History of Pomerania (1806–1933)

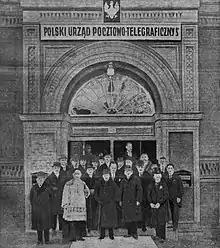
Opening of the Polish Post Office No. 3 in Gdańsk in 1925

Throughout the East Prussian plebiscite in July 1920 Polish authorities tried to prevent traffic through the Corridor, interrupting any postal, telegraphic and telephonic communication. On March 10, 1920, the British representative on the Marienwerder Plebiscite Commission, H.D. Beaumont, wrote of numerous continuing difficulties being made by Polish officials and added "as a result, the ill-will between Polish and German nationalities and the irritation due to Polish intolerance towards the German inhabitants in the Corridor (now under their rule), far worse than any former German intolerance of the Poles, are growing to such an extent that it is impossible to believe the present settlement (borders) can have any chance of being permanent... It can confidently be asserted that not even the most attractive economic advantages would induce any German to vote Polish. If the frontier is unsatisfactory now, it will be far more so when it has to be drawn on this side (of the river) with no natural line to follow, cutting off Germany from the riverbank and within a mile or so of Marienwerder, which is certain to vote German. I know of no similar frontier created by any treaty."